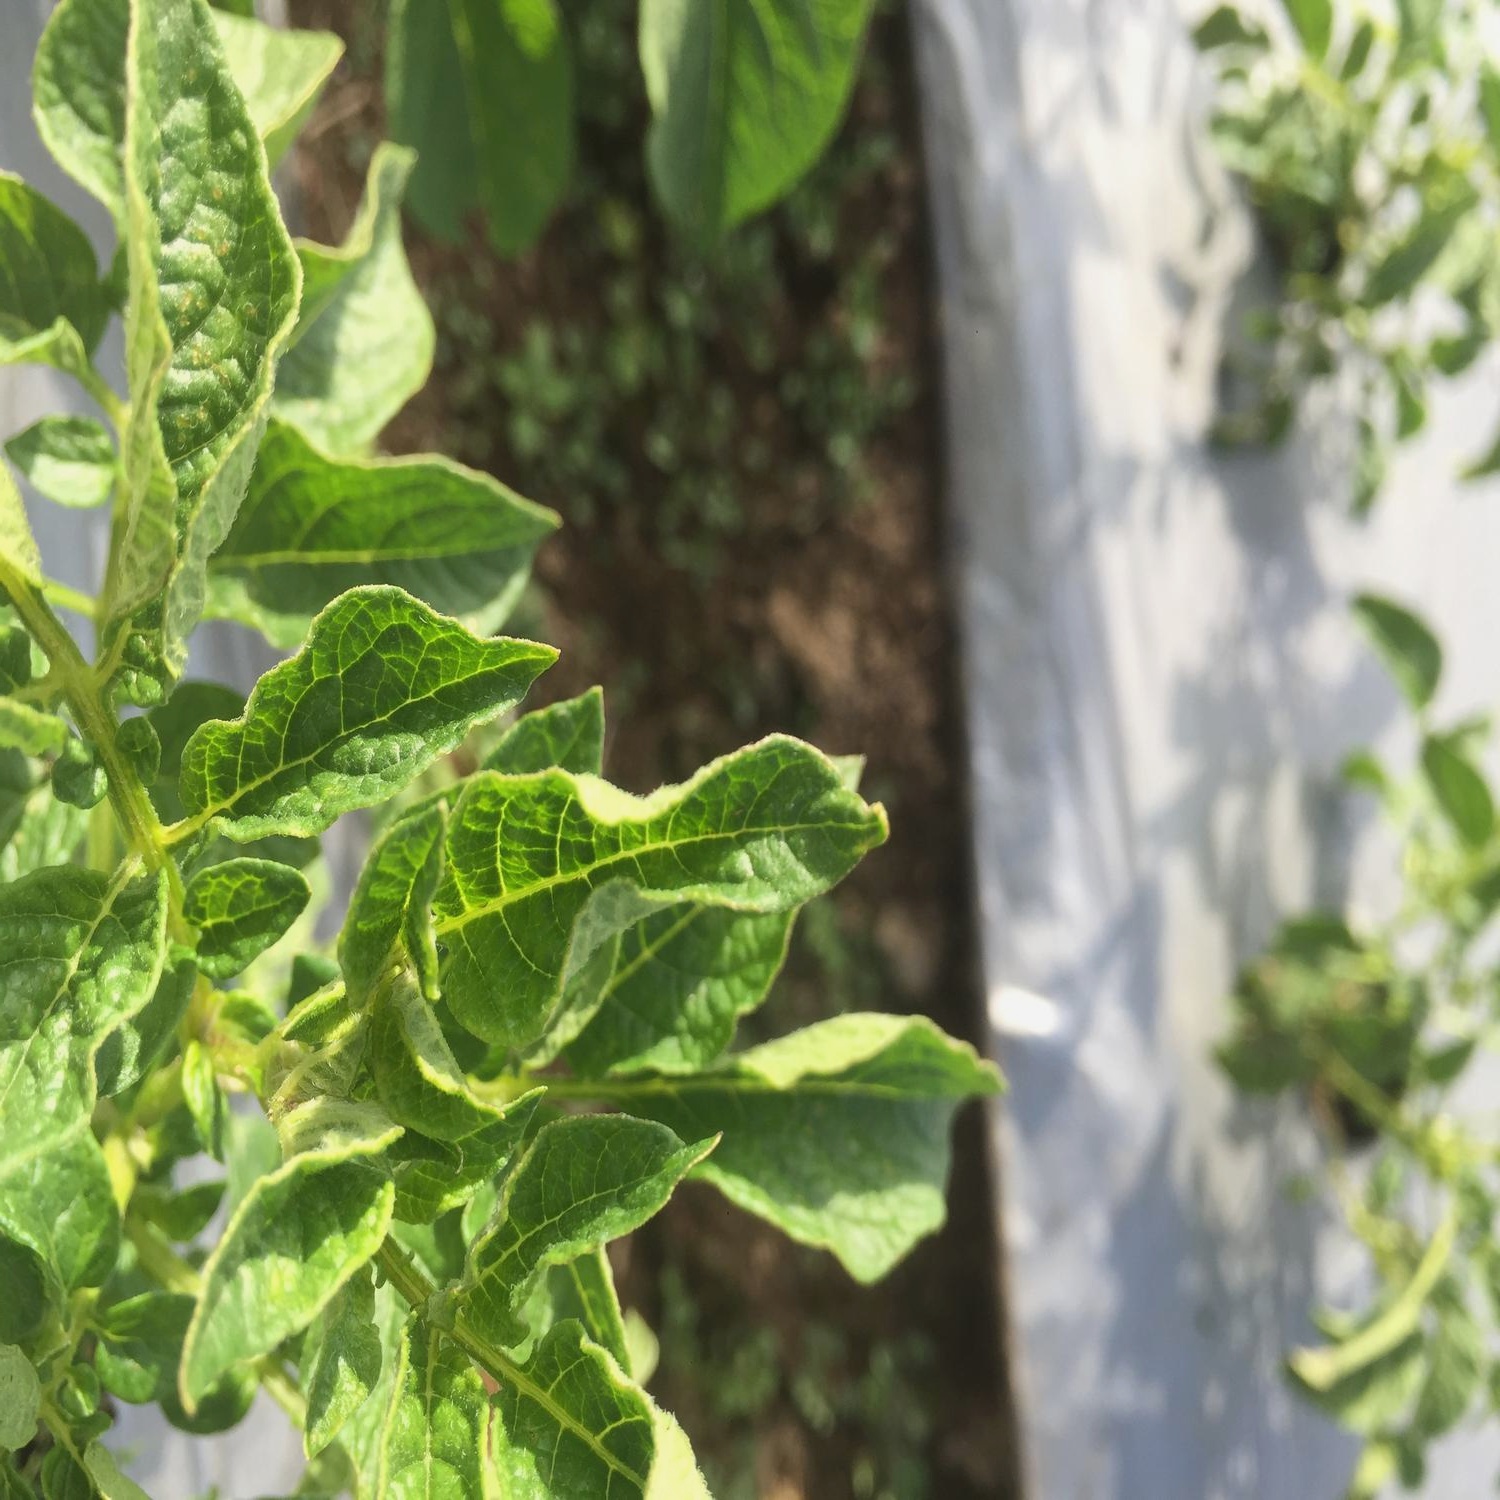
Etiqueta: Virus